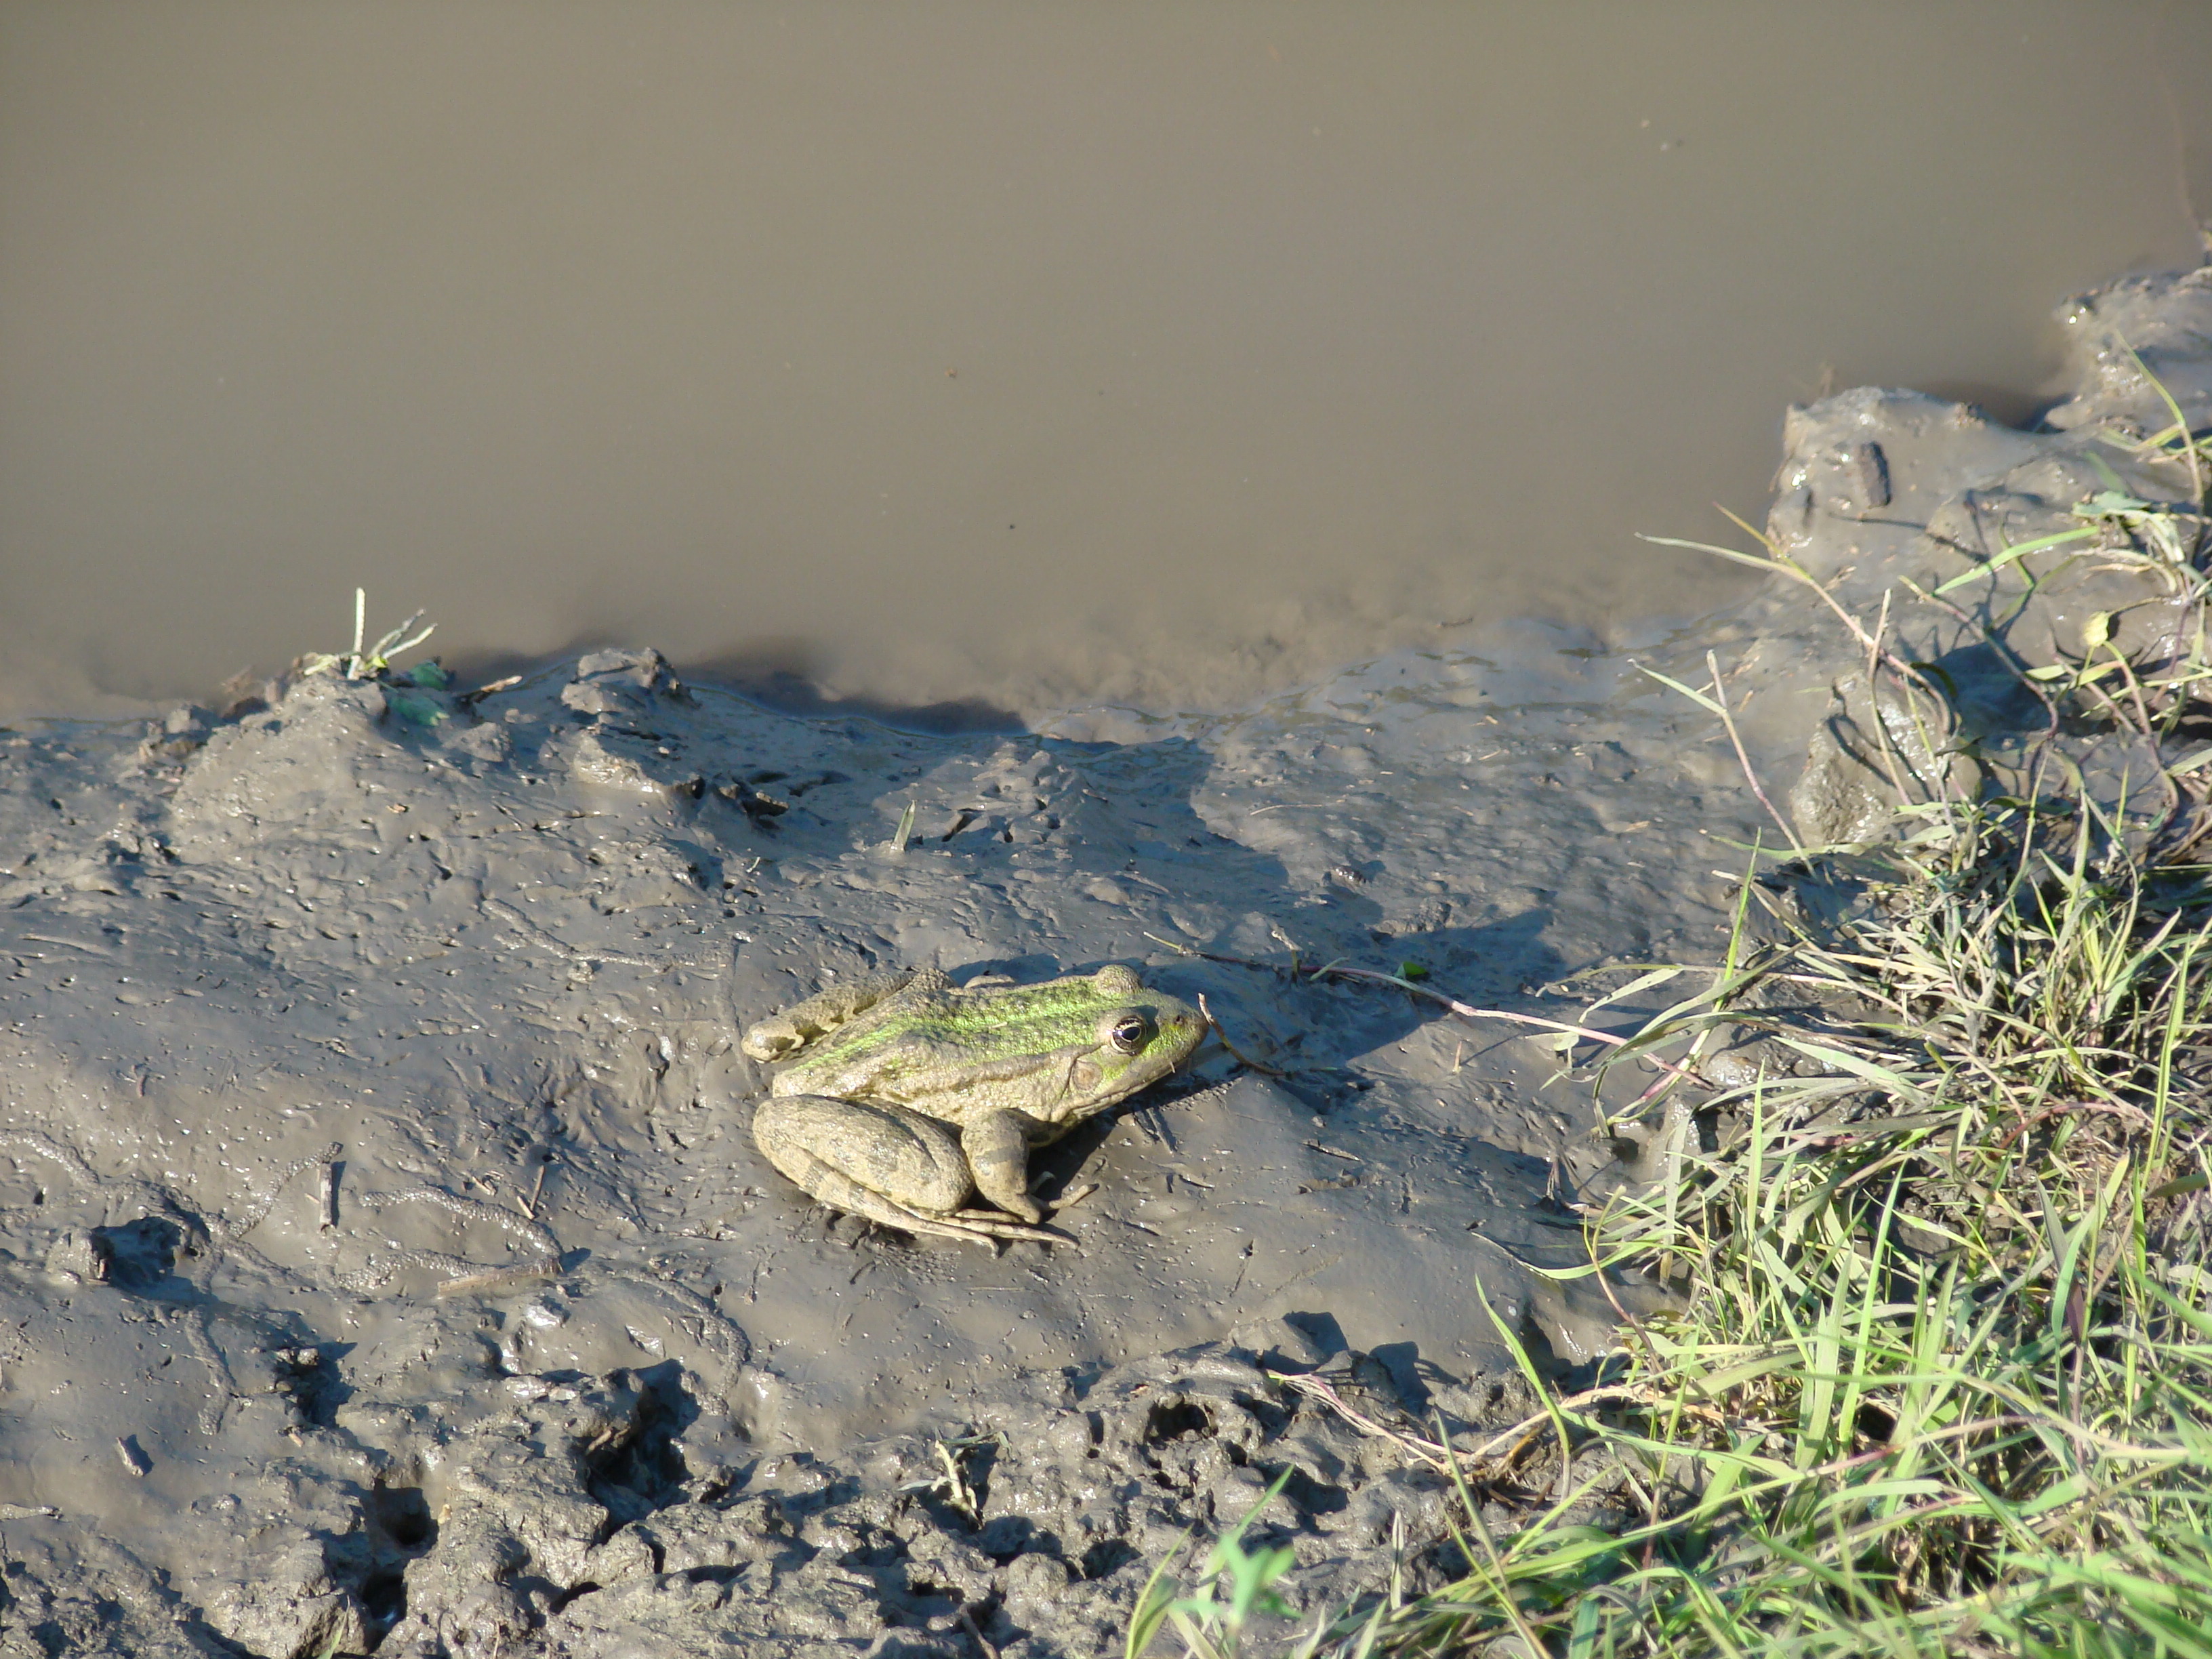
water, nature, travel, wildlife, green, reflection, frog, reptile, amphibian, fauna, vertebrate, sony, dsch9, moldova